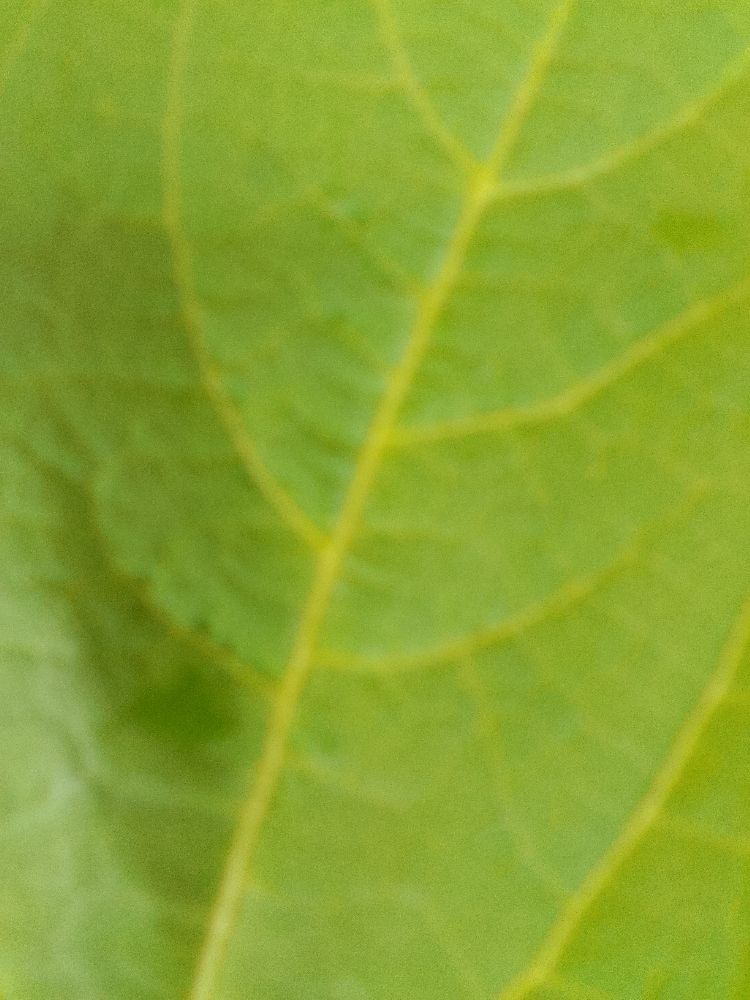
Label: healthy